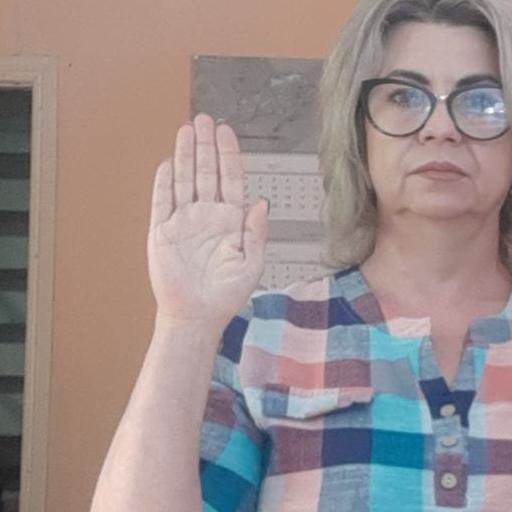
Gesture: stop